Eggplant salads and appetizers

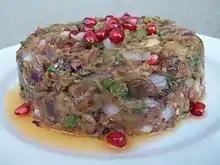
Georgian "badrijnis khizilala"

Georgian "badrijnis khizilala" ("aubergine caviar") is made of fried and chopped eggplants. Further typical ingredients are onions, garlic, pomegranate, hot red pepper, vegetable oil and fresh green cilantro.